Eileen R. Donovan

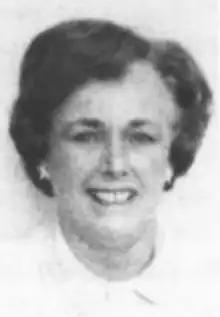
Eileen R. Donovan, from a 1968 publication of the US Department of State

Eileen Roberta Donovan (April 13, 1915 – December 19, 1996) was an American educator who served as the American Ambassador to Barbados from 1969 to 1974, after being a consul in Barbados in 1960, and consul general in 1962.